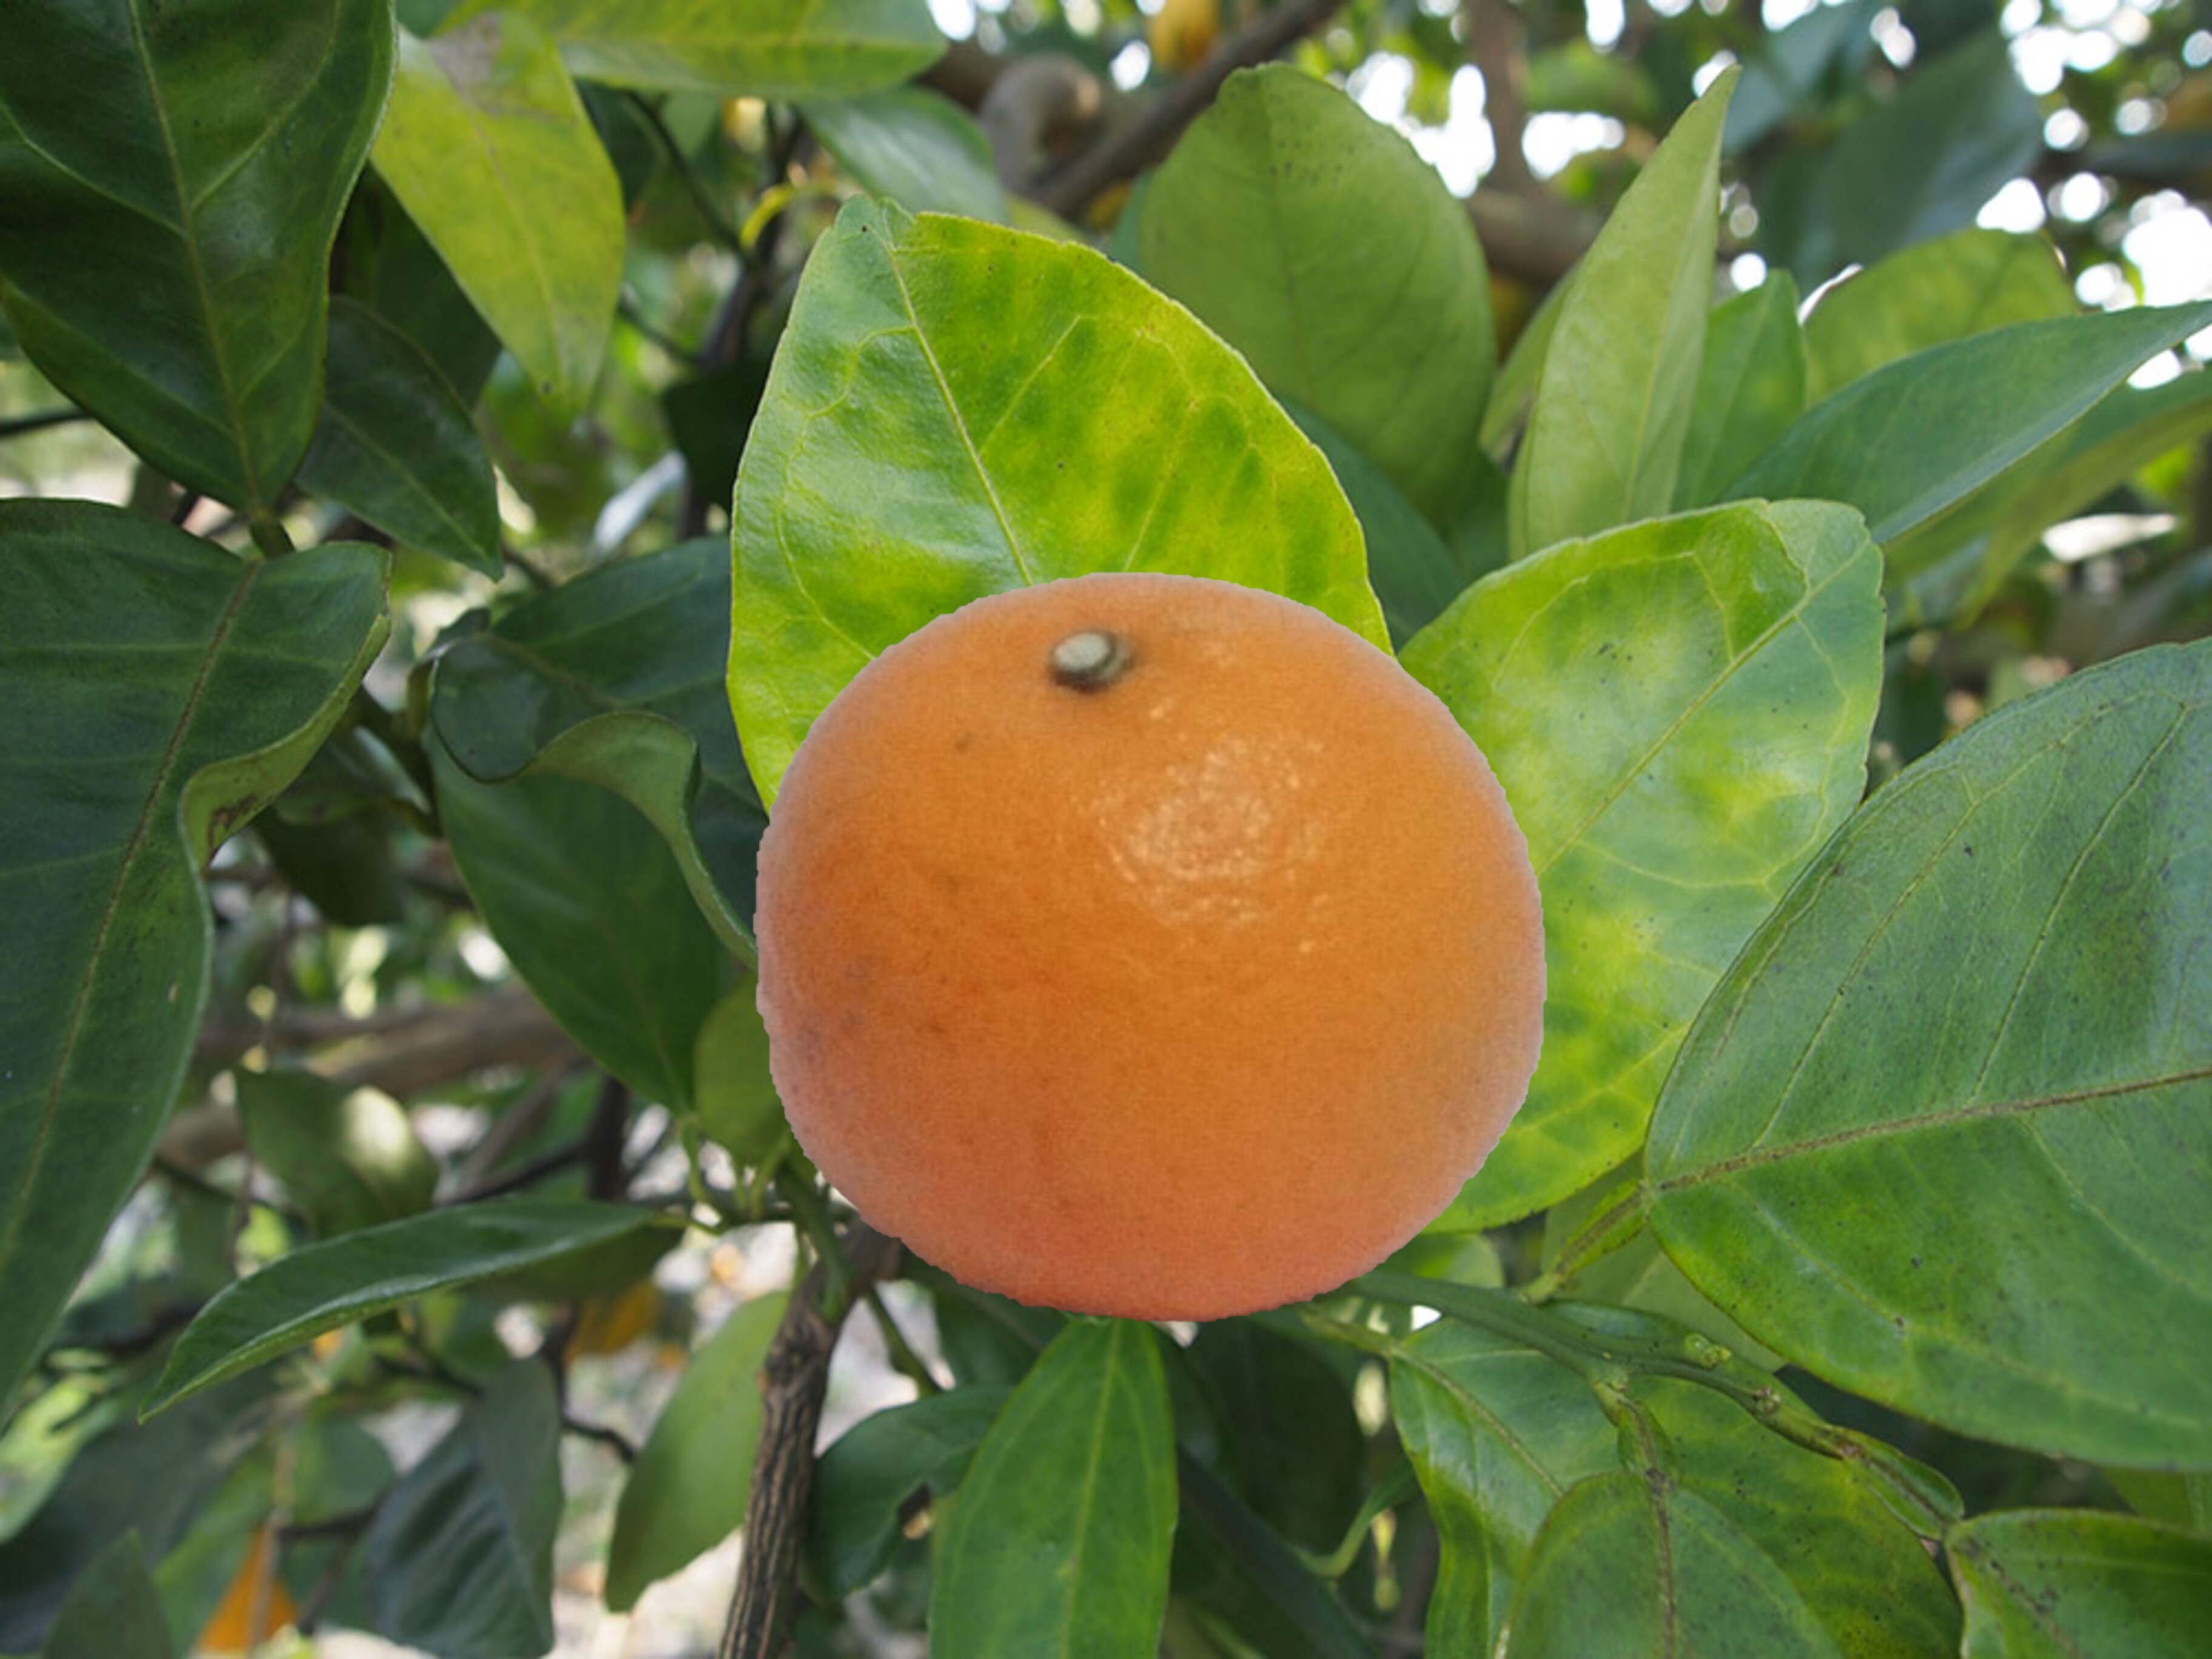
Citrus fruit variety: tankan